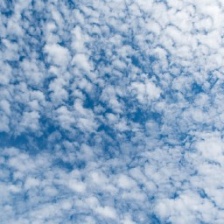
Cloud type: Cirrocumulus